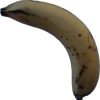
Label: banana